Lead ochre

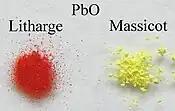
Lead ochre in two powders

Lead ochre or "lead ocher" in American English, as well as "plumbic ocher" or "lead oxide" — at least three lead minerals (pigments) that resemble ocher in appearance. Under such a trivial name, minerals and pigments of cream, yellow, orange and red colours were known, reminiscent of or corresponding to the powdery consistency of ochre. The term ″lead ochre″ was used primarily among glassblowers, artisans, as well as geologists and miners. It may refer to: